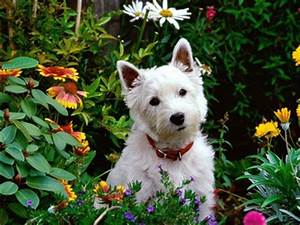
Label: cane